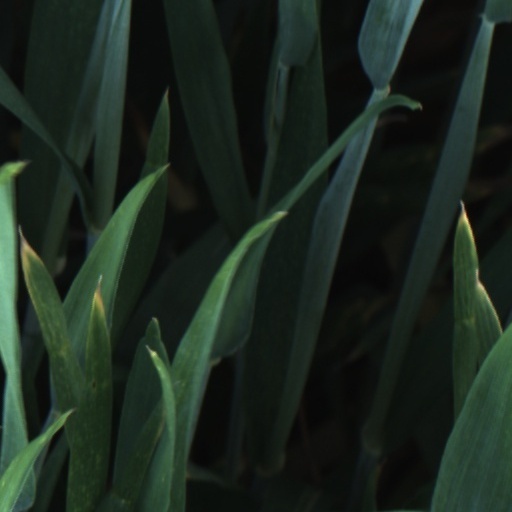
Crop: wheat